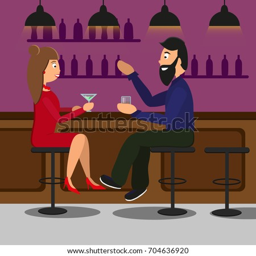
man and woman drinking in a pub or bar couple toasting drinks and speaking